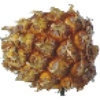
Label: pineapple_mini